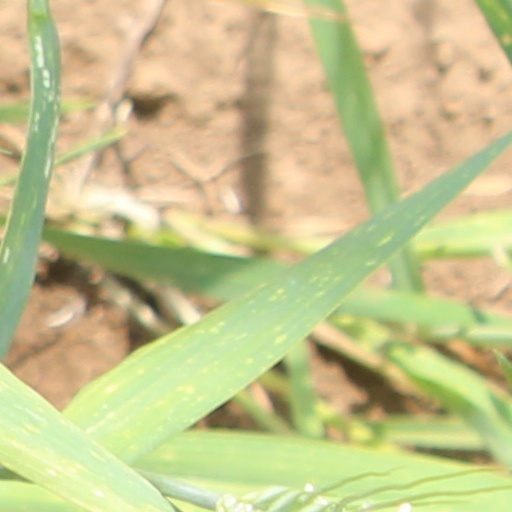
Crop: wheat